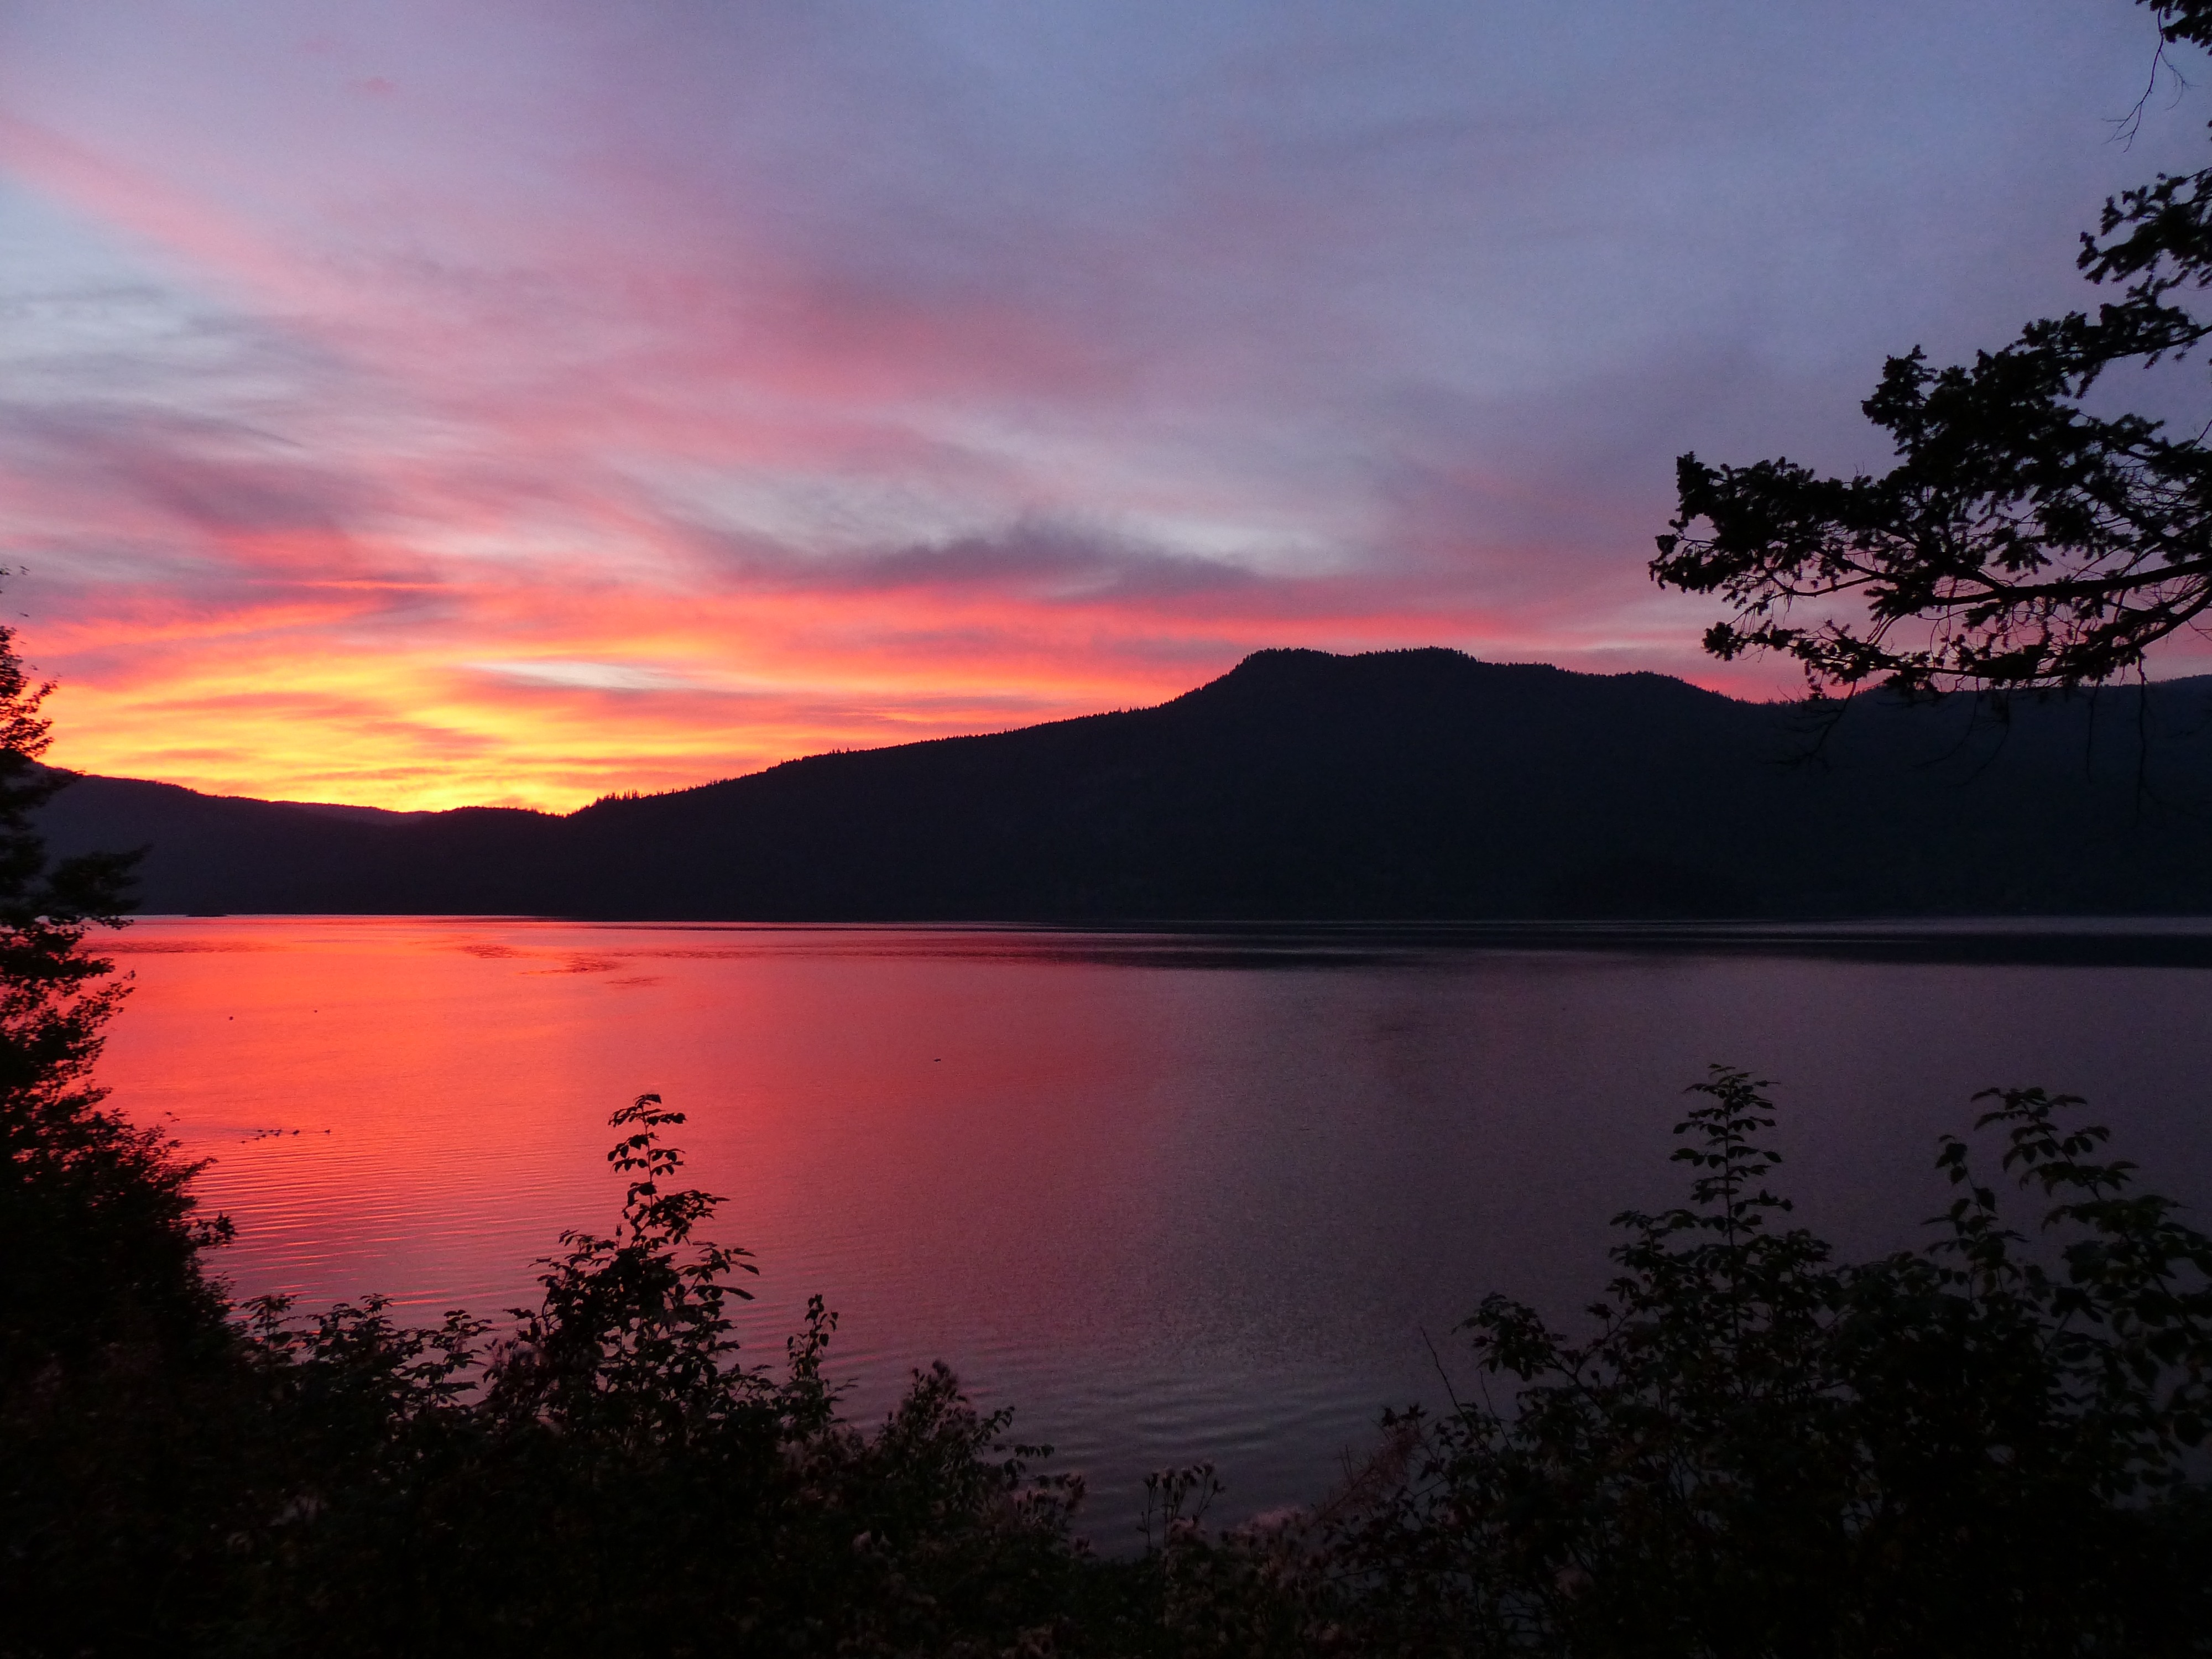
water, nature, outdoor, mountain, cloud, sky, sunrise, sunset, countryside, morning, lake, dawn, dusk, evening, orange, reflection, red, scenery, sun rise, clouds, canada, reflections, beautiful, loch, morning glory, afterglow, british columbia, early morning, canim lake, atmospheric phenomenon, red sky at morning